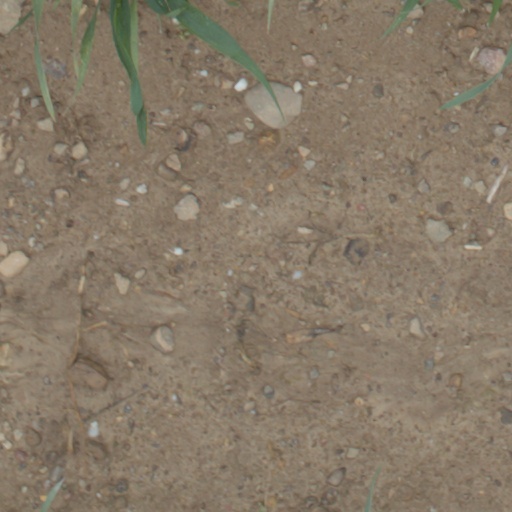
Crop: wheat